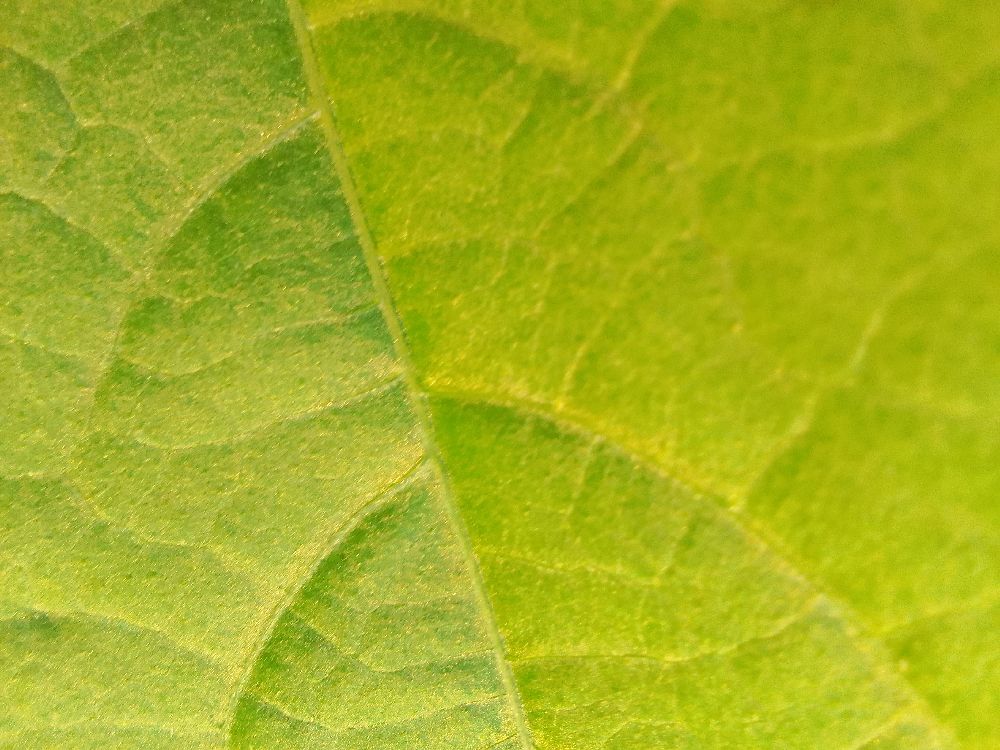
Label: healthy